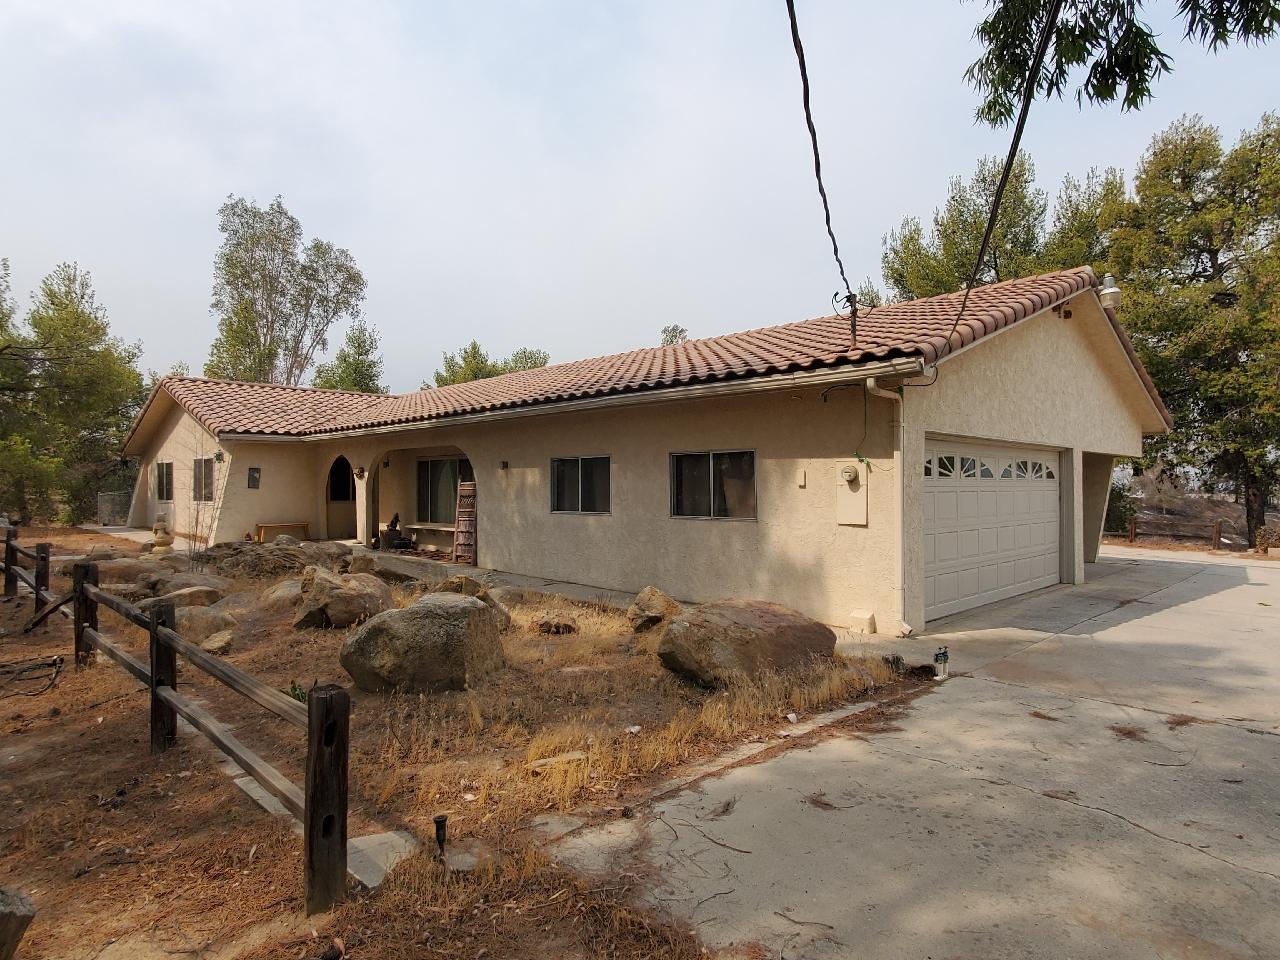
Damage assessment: no_damage